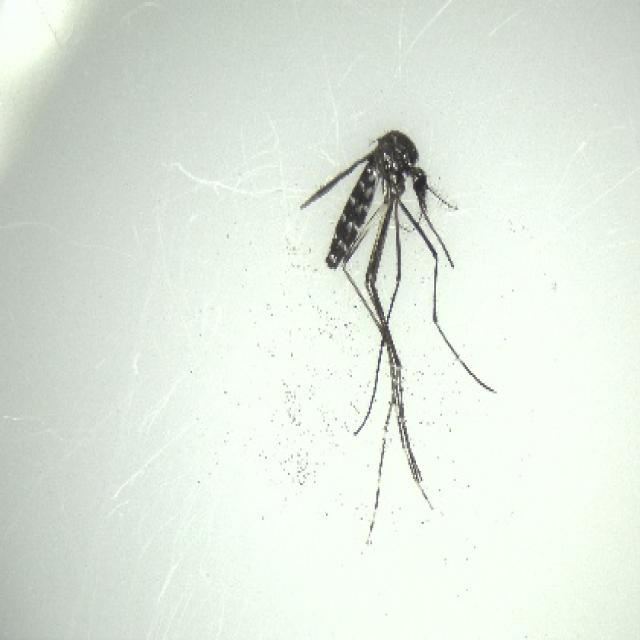
Species: aedes_albopictus